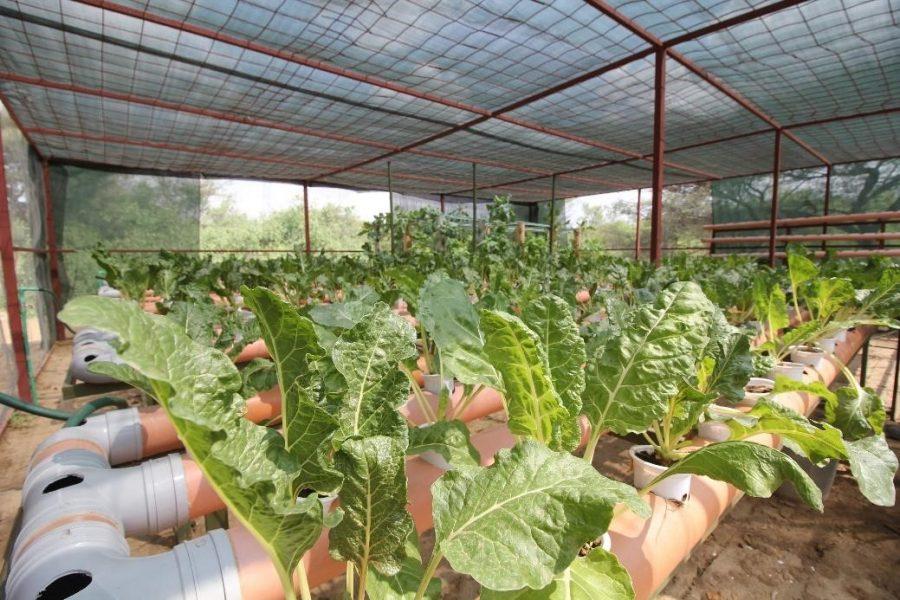
Hali hii ya kilimo cha kisasa inasaidia katika kuhakikisha kwamba mimea inatumia maji kidogo na inaweza kunawiri kwa namna ambayo inafaa. Hali hii inahusisha kuunganisha kwa mabomba makubwa kisha kutengeneza hali ya maji kupatikana kwa mimea hii.